Hispania (personification)

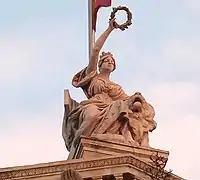
Hispania on top of the Biblioteca Nacional de España.

The pediment of the National Library of Spain was the work of Agustín Querol, who made it in marble. He finished it off with three sculptures, at the top Hispania appears next to the hispanic lion that represents Castilla —as heiress to the Kingdom of León— offering a laurel wreath as a prize for the literary works of her children.